Oldbury, Shropshire

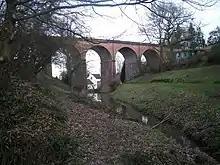
Daniel's Bridge, which transports the Severn Valley Railway, situated to the east of Oldbury

Oldbury is a small village and former civil parish, now in the parish of Bridgnorth, in the Shropshire district, in the ceremonial county of Shropshire, England. It is situated approximately south of the market town of Bridgnorth. In 1951 the parish had a population of 283. On 1 April 1967 the civil parish of Oldbury (covering 817 acres) was abolished and merged with Bridgnorth. The village remains separated from the town however and has a distinct character.